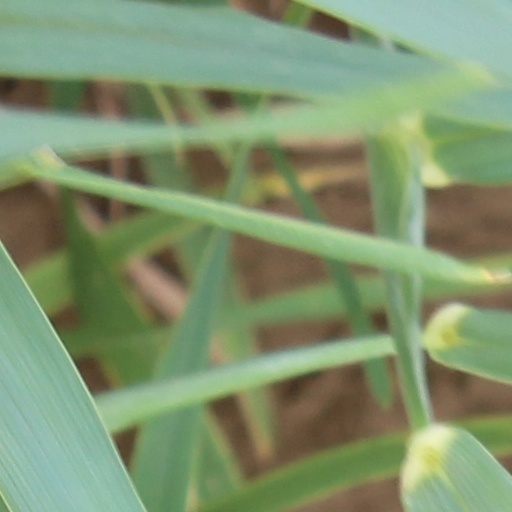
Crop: wheat